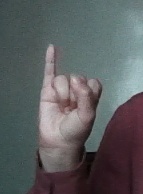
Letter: meem